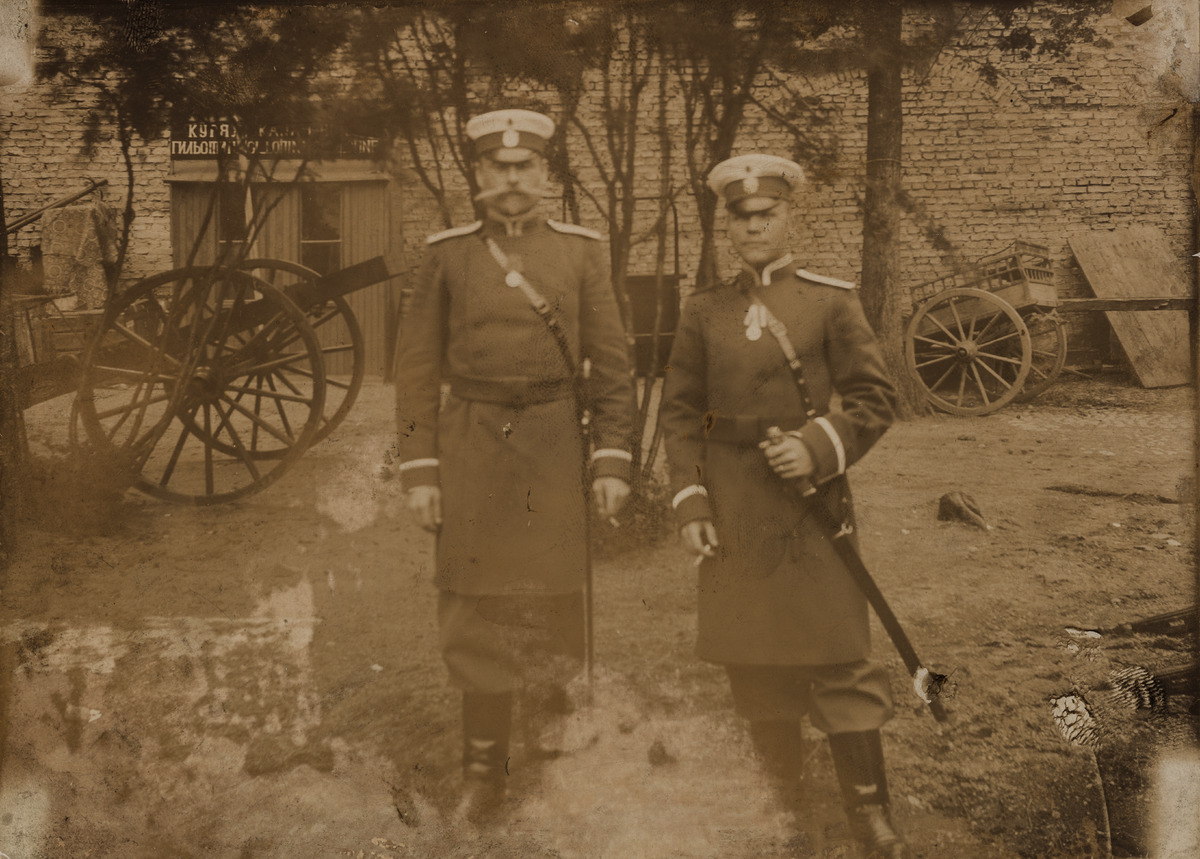
Venäläisiä ylikonstaapeleita
sisällön kuvaus: Venäläisiä ylikonstaapeleita. mustavalkoinen
Ajankohta: kuvausaika 1900 -luku alku
Aiheet: poliisit, venäläiset, univormut, virkapuvut, lavetit, tiilirakennukset